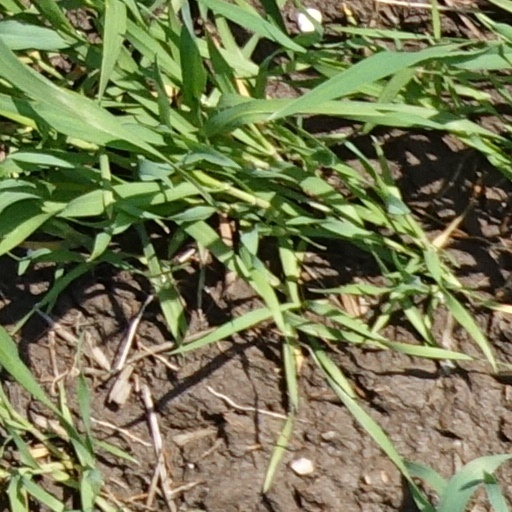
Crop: wheat